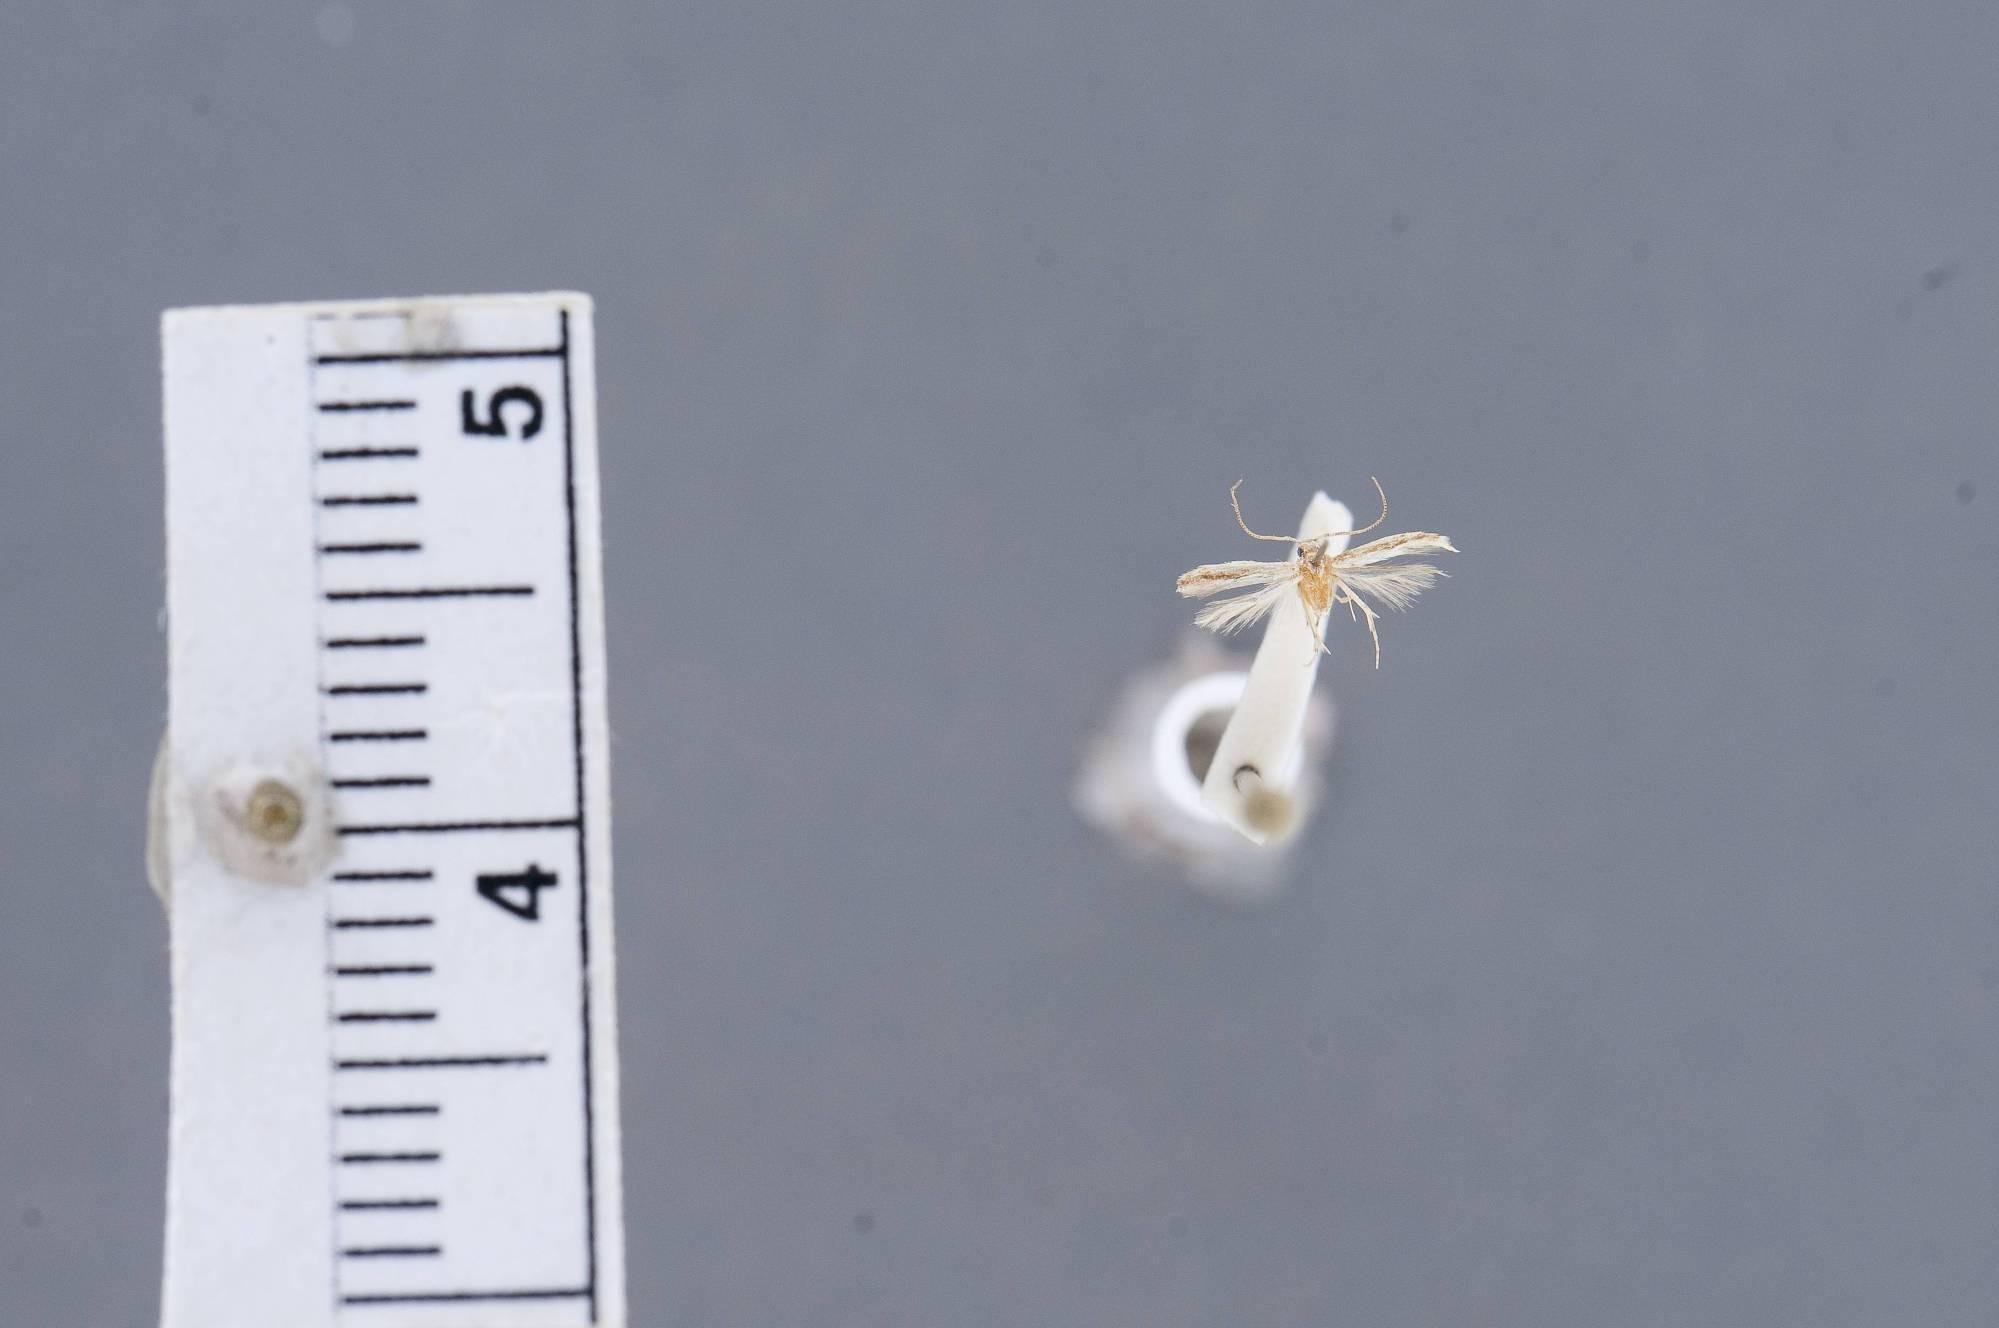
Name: Asymphorodes aporema
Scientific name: Asymphorodes aporema Clarke, 1987
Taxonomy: Animalia, Arthropoda, Insecta, Lepidoptera, Glossata, Cosmopterigidae, Cosmopteriginae
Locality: [Not Stated], Guam, United States
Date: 15 Mar 1939